East Africa

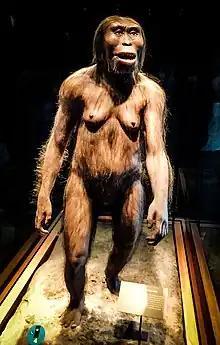
Reconstruction of a female "Australopithecus afarensis"

According to the theory of the recent African origin of modern humans, the predominantly held belief among most archaeologists, East Africa in the area of the African Great Lakes is where anatomically modern humans first appeared. There are differing theories on whether there was a single exodus or several; a multiple dispersal model involves the Southern Dispersal theory. Some researchers have suggested that North Africa was the region of Africa from which modern humans who first trekked out of the continent.